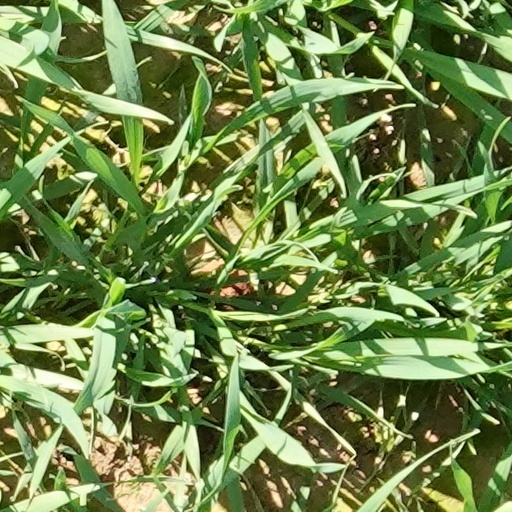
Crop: wheat